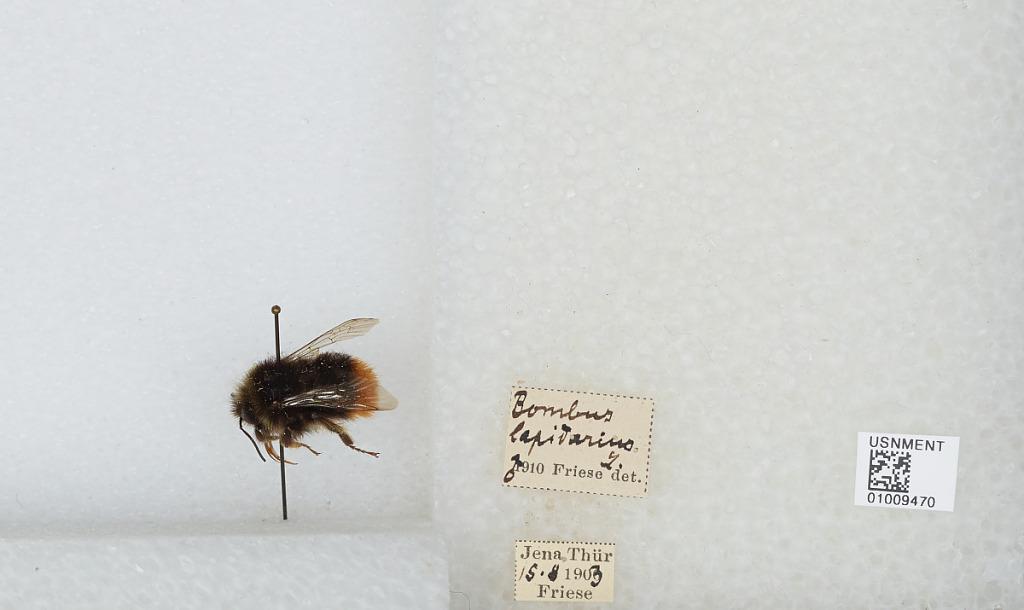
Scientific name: Bombus (Melanobombus) lapidarius lapidarius (Linnaeus)
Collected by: Friese
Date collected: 1903-8-15
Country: Germany
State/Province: Thuringia
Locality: Jena
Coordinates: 50.9287, 11.5882
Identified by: Friese